Glasgow Women's Library

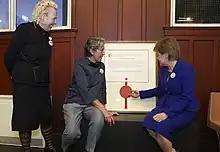
Nicola Sturgeon handing her Great Seal to Women's Library co-directors Adele Patrick and Sue John.

The library is home to an expanding zine collection, which helps document the lives and experiences of women. The collection includes comics and political publications as well as personal and music zines. The library runs regular workshops to raise awareness of zines and encourage women to make their own.